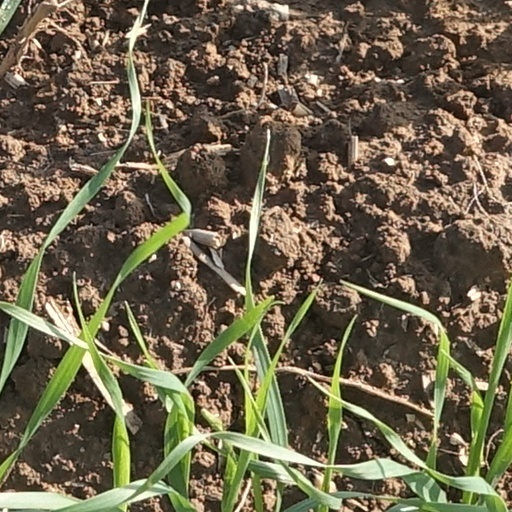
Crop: wheat